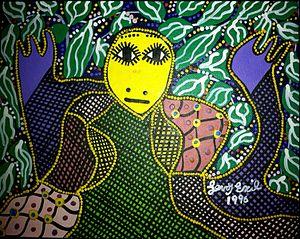
Haïti, en forme longue République d’Haïti, est un pays des Grandes Antilles occupant le tiers occidental de l’île d'Hispaniola, les deux tiers orientaux étant occupés par la République dominicaine. Sa capitale est Port-au-Prince et son point culminant est le pic la Selle.